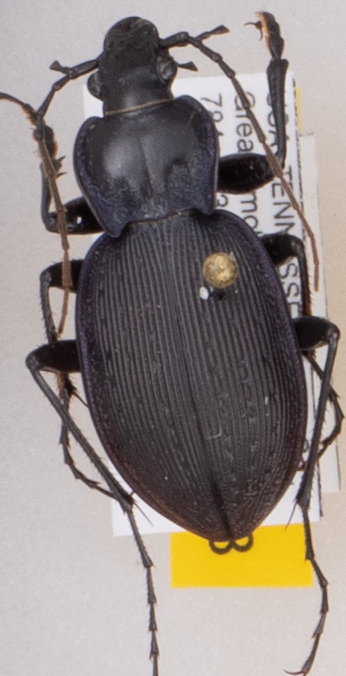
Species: Carabus goryi
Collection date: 2018-04-17
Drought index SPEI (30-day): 0.58
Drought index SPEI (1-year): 0.642
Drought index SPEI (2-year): -0.348